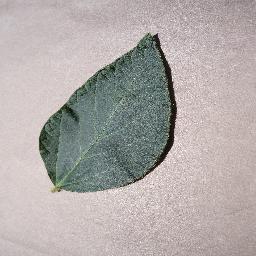
Label: Soybean___healthy